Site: brandenburg
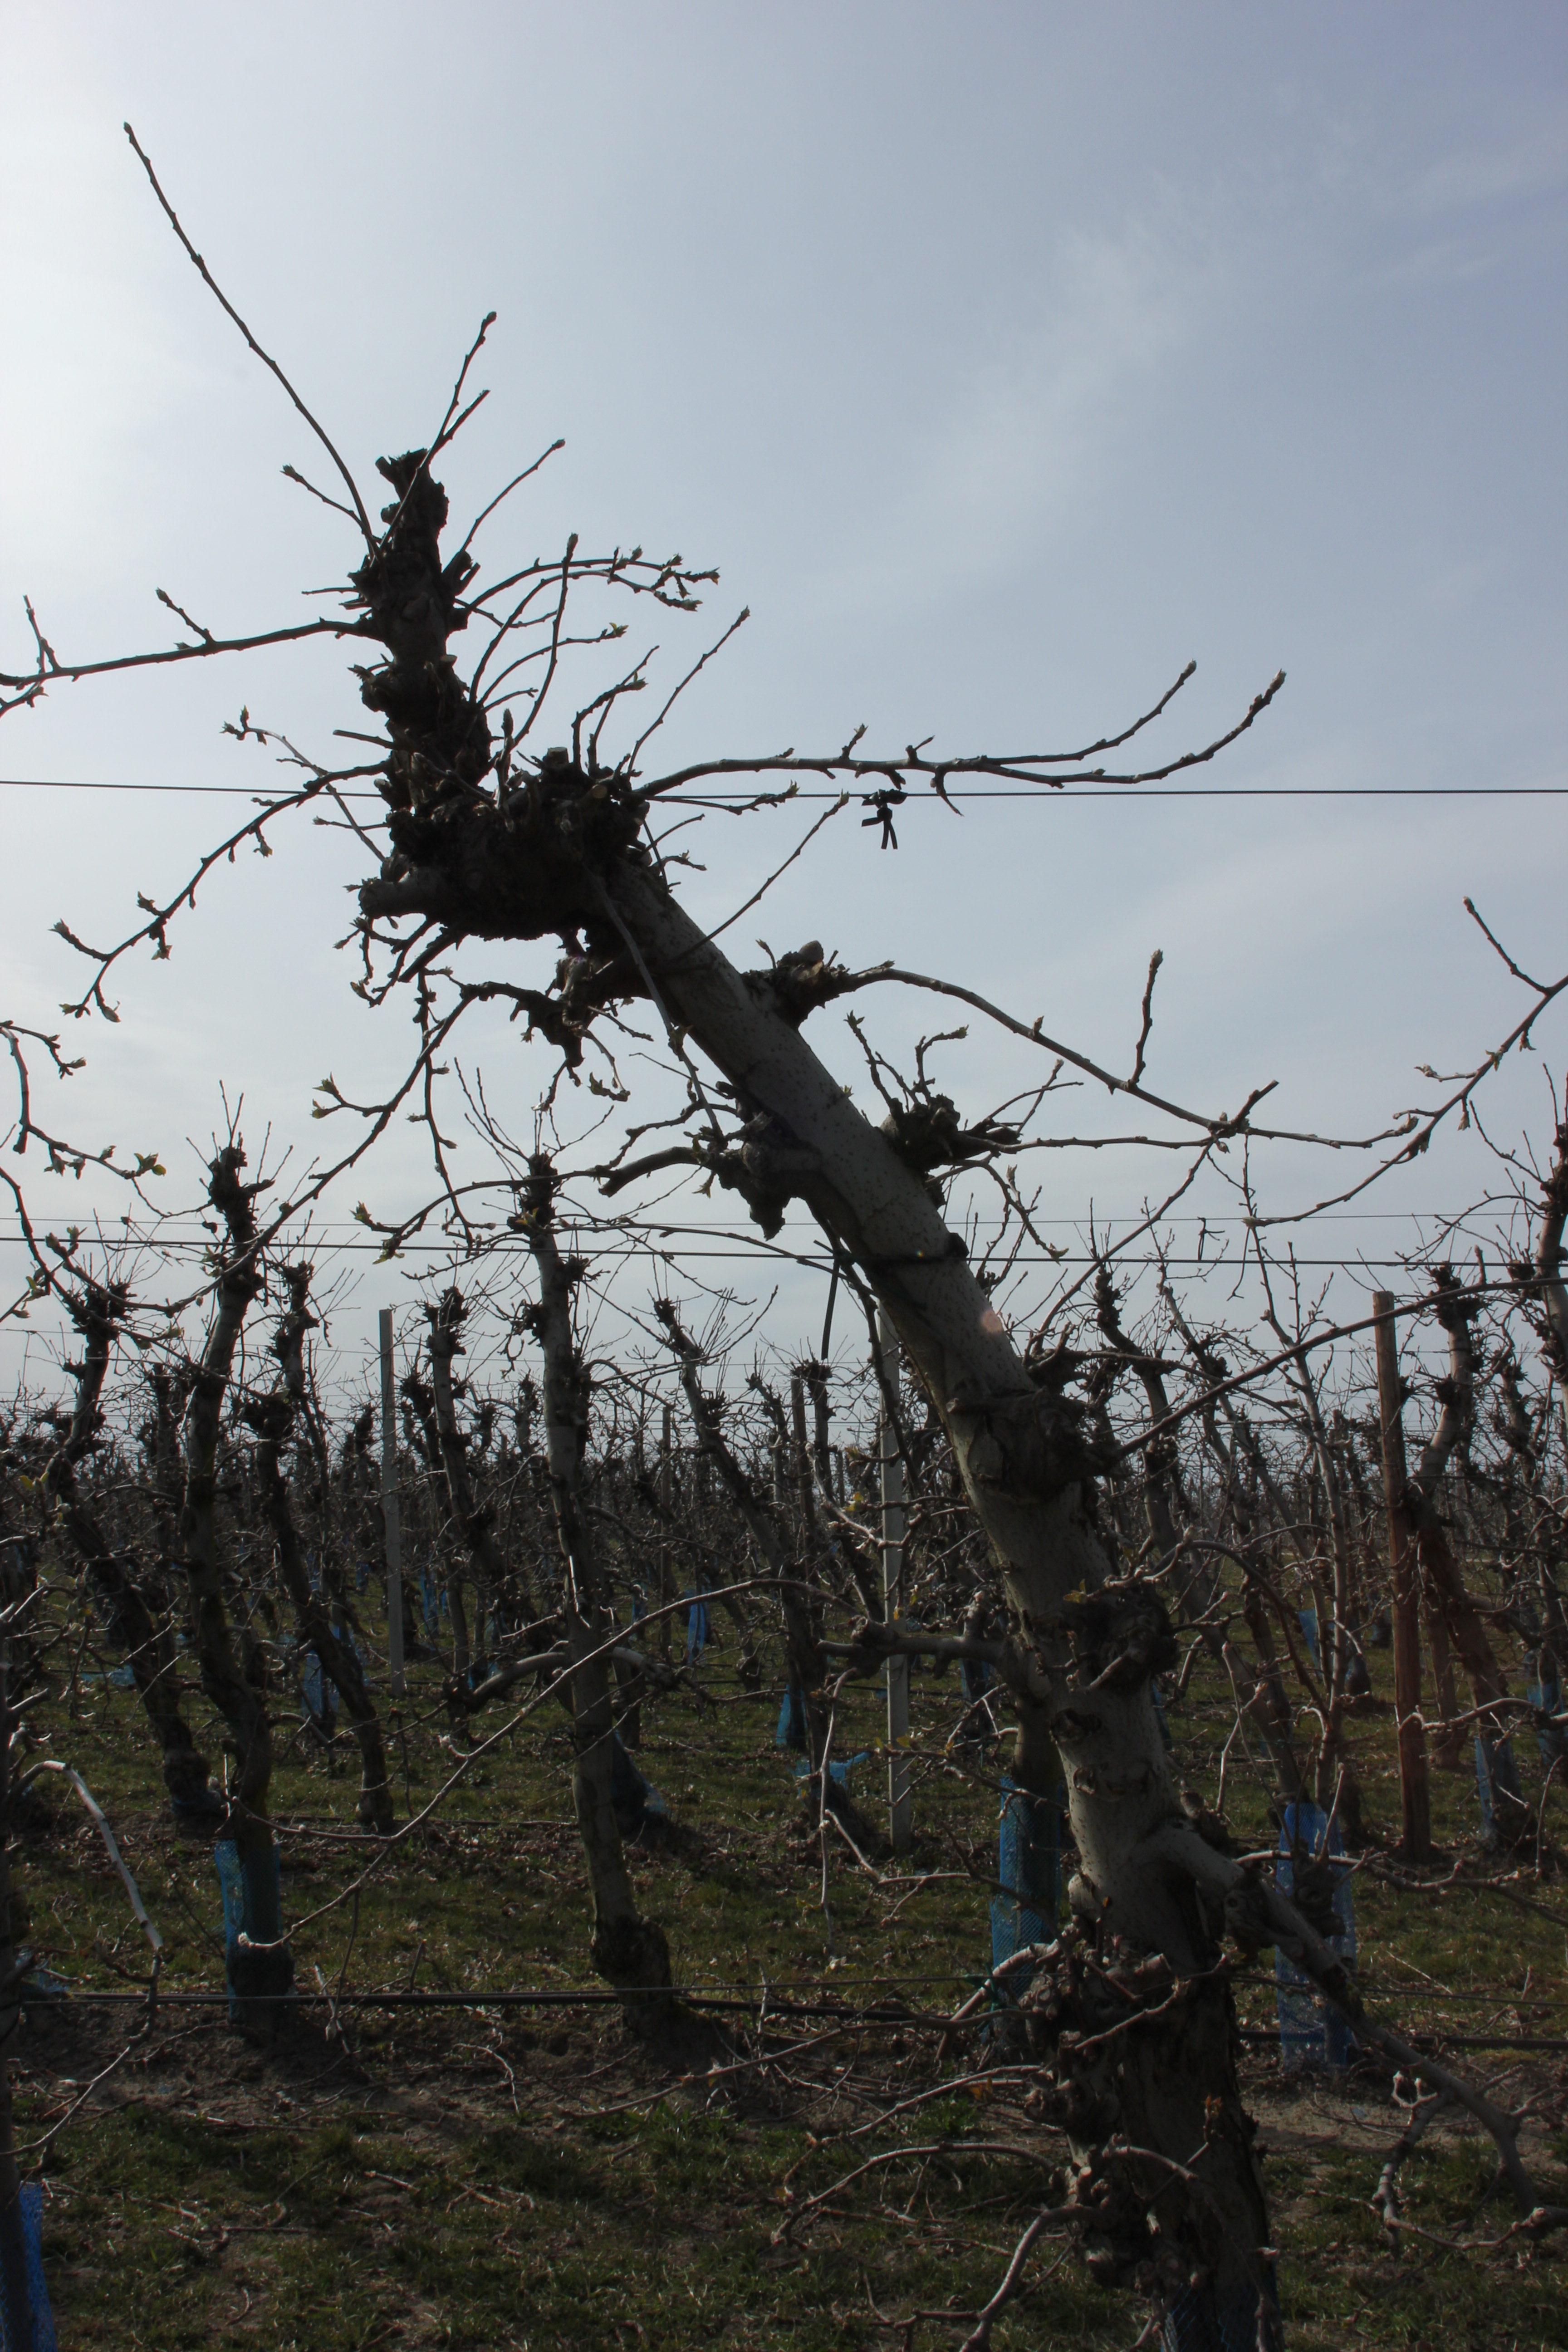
Growth stage (BBCH 54): Inflorescence emergence